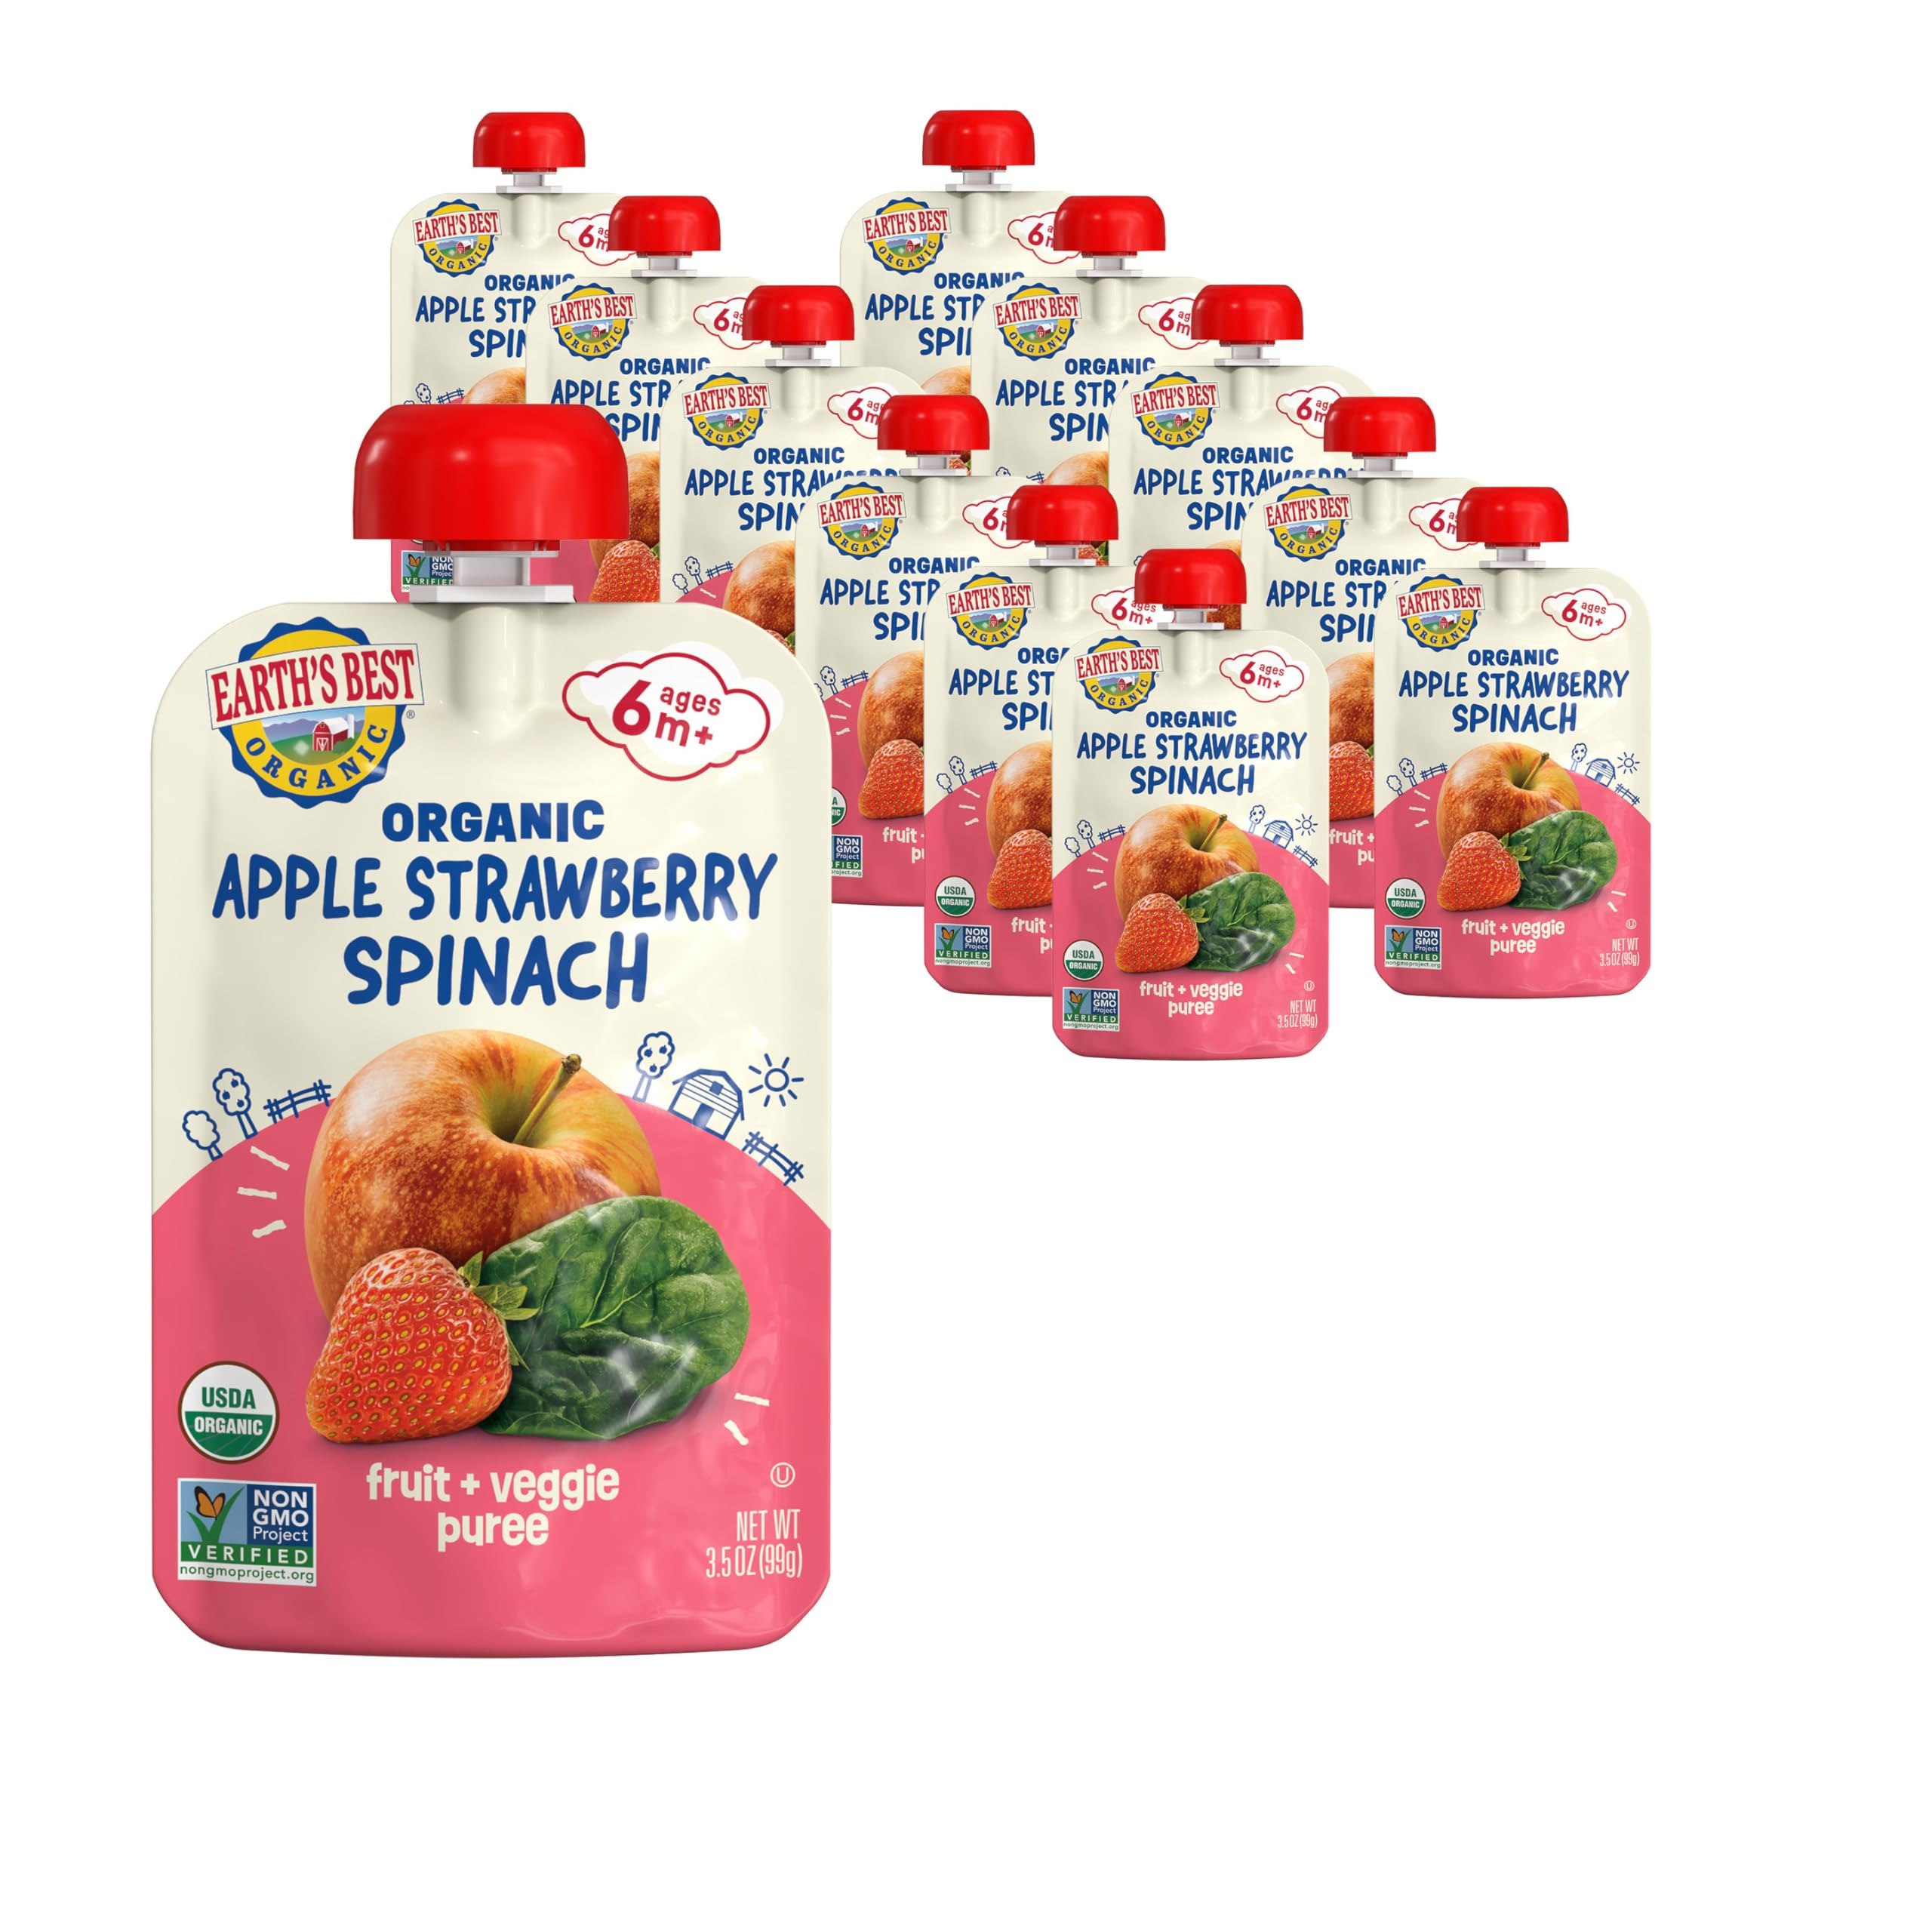
Item Name: Earth's Best Organic Baby Food Pouches, 6+ Months, Fruit and Vegetable Puree for Babies 6 Months and Up, Organic Strawberry, Apple, and Spinach, 3.5 Ounce Resealable Pouch (Pack of 12)
Bullet Point 1: Simple and Wholesome: Made from minimal ingredients like real organic* strawberries, apples, spinach, and just the right amount of flavor and texture for your growing baby. They don’t have artificial flavors or sweeteners—just yummy, wholesome ingredients
Bullet Point 2: Made for Ages and Stages: Our 6+ Months Organic* Strawberry, Apple, and Spinach Pouch was designed with babies 6-8 months in mind. Introducing the 6+ Month purees helps introduce new textures and flavors
Bullet Point 3: Perfect Pouches: Your little one will love these tasty pouches, which are available in various combinations of fruits, veggies, and wholesome grains
Bullet Point 4: Easy Squeeze: Our BPA-free** pouches are squeezable and have resealable lids, making them easy to pack and feed on the go. Your little one might not finish it in one sitting, but the non-GMO*** purees should be enjoyed within 24 hours of opening
Bullet Point 5: Good Food Made Fun: Earth’s Best Organic has a complete collection of organic* baby food and toddler snacks. Choose from baby food and puree pouches, easy-to-digest**** baby formula, baby cereal, puffs, other tasty finger foods, and so much more
Value: 42.0
Unit: Ounce

Price: 3.495